Santiago

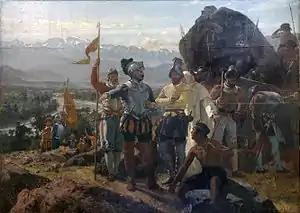
"The Founding of Santiago" (1888), oil painting by Pedro Lira (1888). The artwork depicts Pedro de Valdivia and Juan Martín de Candia, proclaiming the founding of the city.

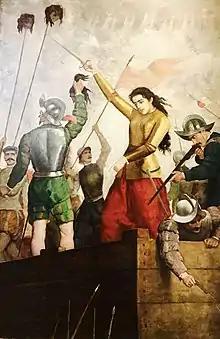
"Inés de Suárez in Defense of the City of Santiago" (1897), oil painting by José Mercedes Ortega.

Pedro de Valdivia, a conquistador from Extremadura sent by Francisco Pizarro from Peru, arrived in the Mapocho valley on 13 December 1540, after a long journey from Cusco. Valdivia and his party camped by the river on the slopes of the Tupahue hill and gradually began interacting with the Picunche people who lived in the area. Valdivia later called a meeting with the local chiefs, during which he explained his plan to establish a city on behalf of Charles I of Spain. The city would serve as the capital of his governorship of Nueva Extremadura.